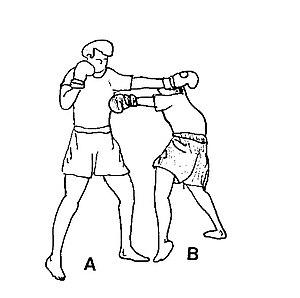
Le retrait de buste est une action de soustraction du buste sur attaque adverse. Il permet de conserver la distance d’action contrairement à un pas de retrait. Certains athlètes utilisent ce mode défensif pour construire leur boxe. Ainsi un vif retrait lors du coup adverse avec un « rappel du tronc » vers l’avant permet d’augmenter la puissance de la riposte. Dans l’histoire de la boxe anglaise de la fin du XXᵉ siècle, le champion anglais Naseem Hamed a révolutionné les « standards » de la boxe. Ce dernier utilisait des retraits de buste à l’extrême afin de placer en « retour de tronc » des contre-attaques foudroyantes.
Nous présentons ici un recueil de termes techniques des boxes modernes dites « sportives » associés à leurs définitions. La définition du mot est la plupart du temps donnée dans le contexte dans lequel il est utilisé, ou le domaine auquel il se rapporte. Ce glossaire de la boxe n’aborde pas les mots des boxes ancestrales et celles dites « martiales ».
La boxe anglaise, aussi appelée le noble art, est un sport de combat dans lequel deux adversaires, de même catégorie de poids et de même sexe, se rencontrent sur un ring, munis de gants rembourrés afin de limiter le risque de coupure, et s'échangent des coups de poing, portés au visage et au buste. Le combat est divisé en intervalles de temps, les rounds, séparés par une minute de repos annoncée par une cloche où le pugiliste pourra être conseillé et soigné si besoin.